Ludmilla Tchérina

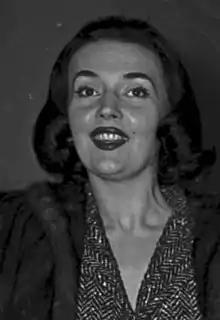
Tchérina in 1955

Ludmilla Tchérina (born Monique Tchemerzine; 10 October 1924 – 21 March 2004) was a French prima ballerina and actress.